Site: brandenburg
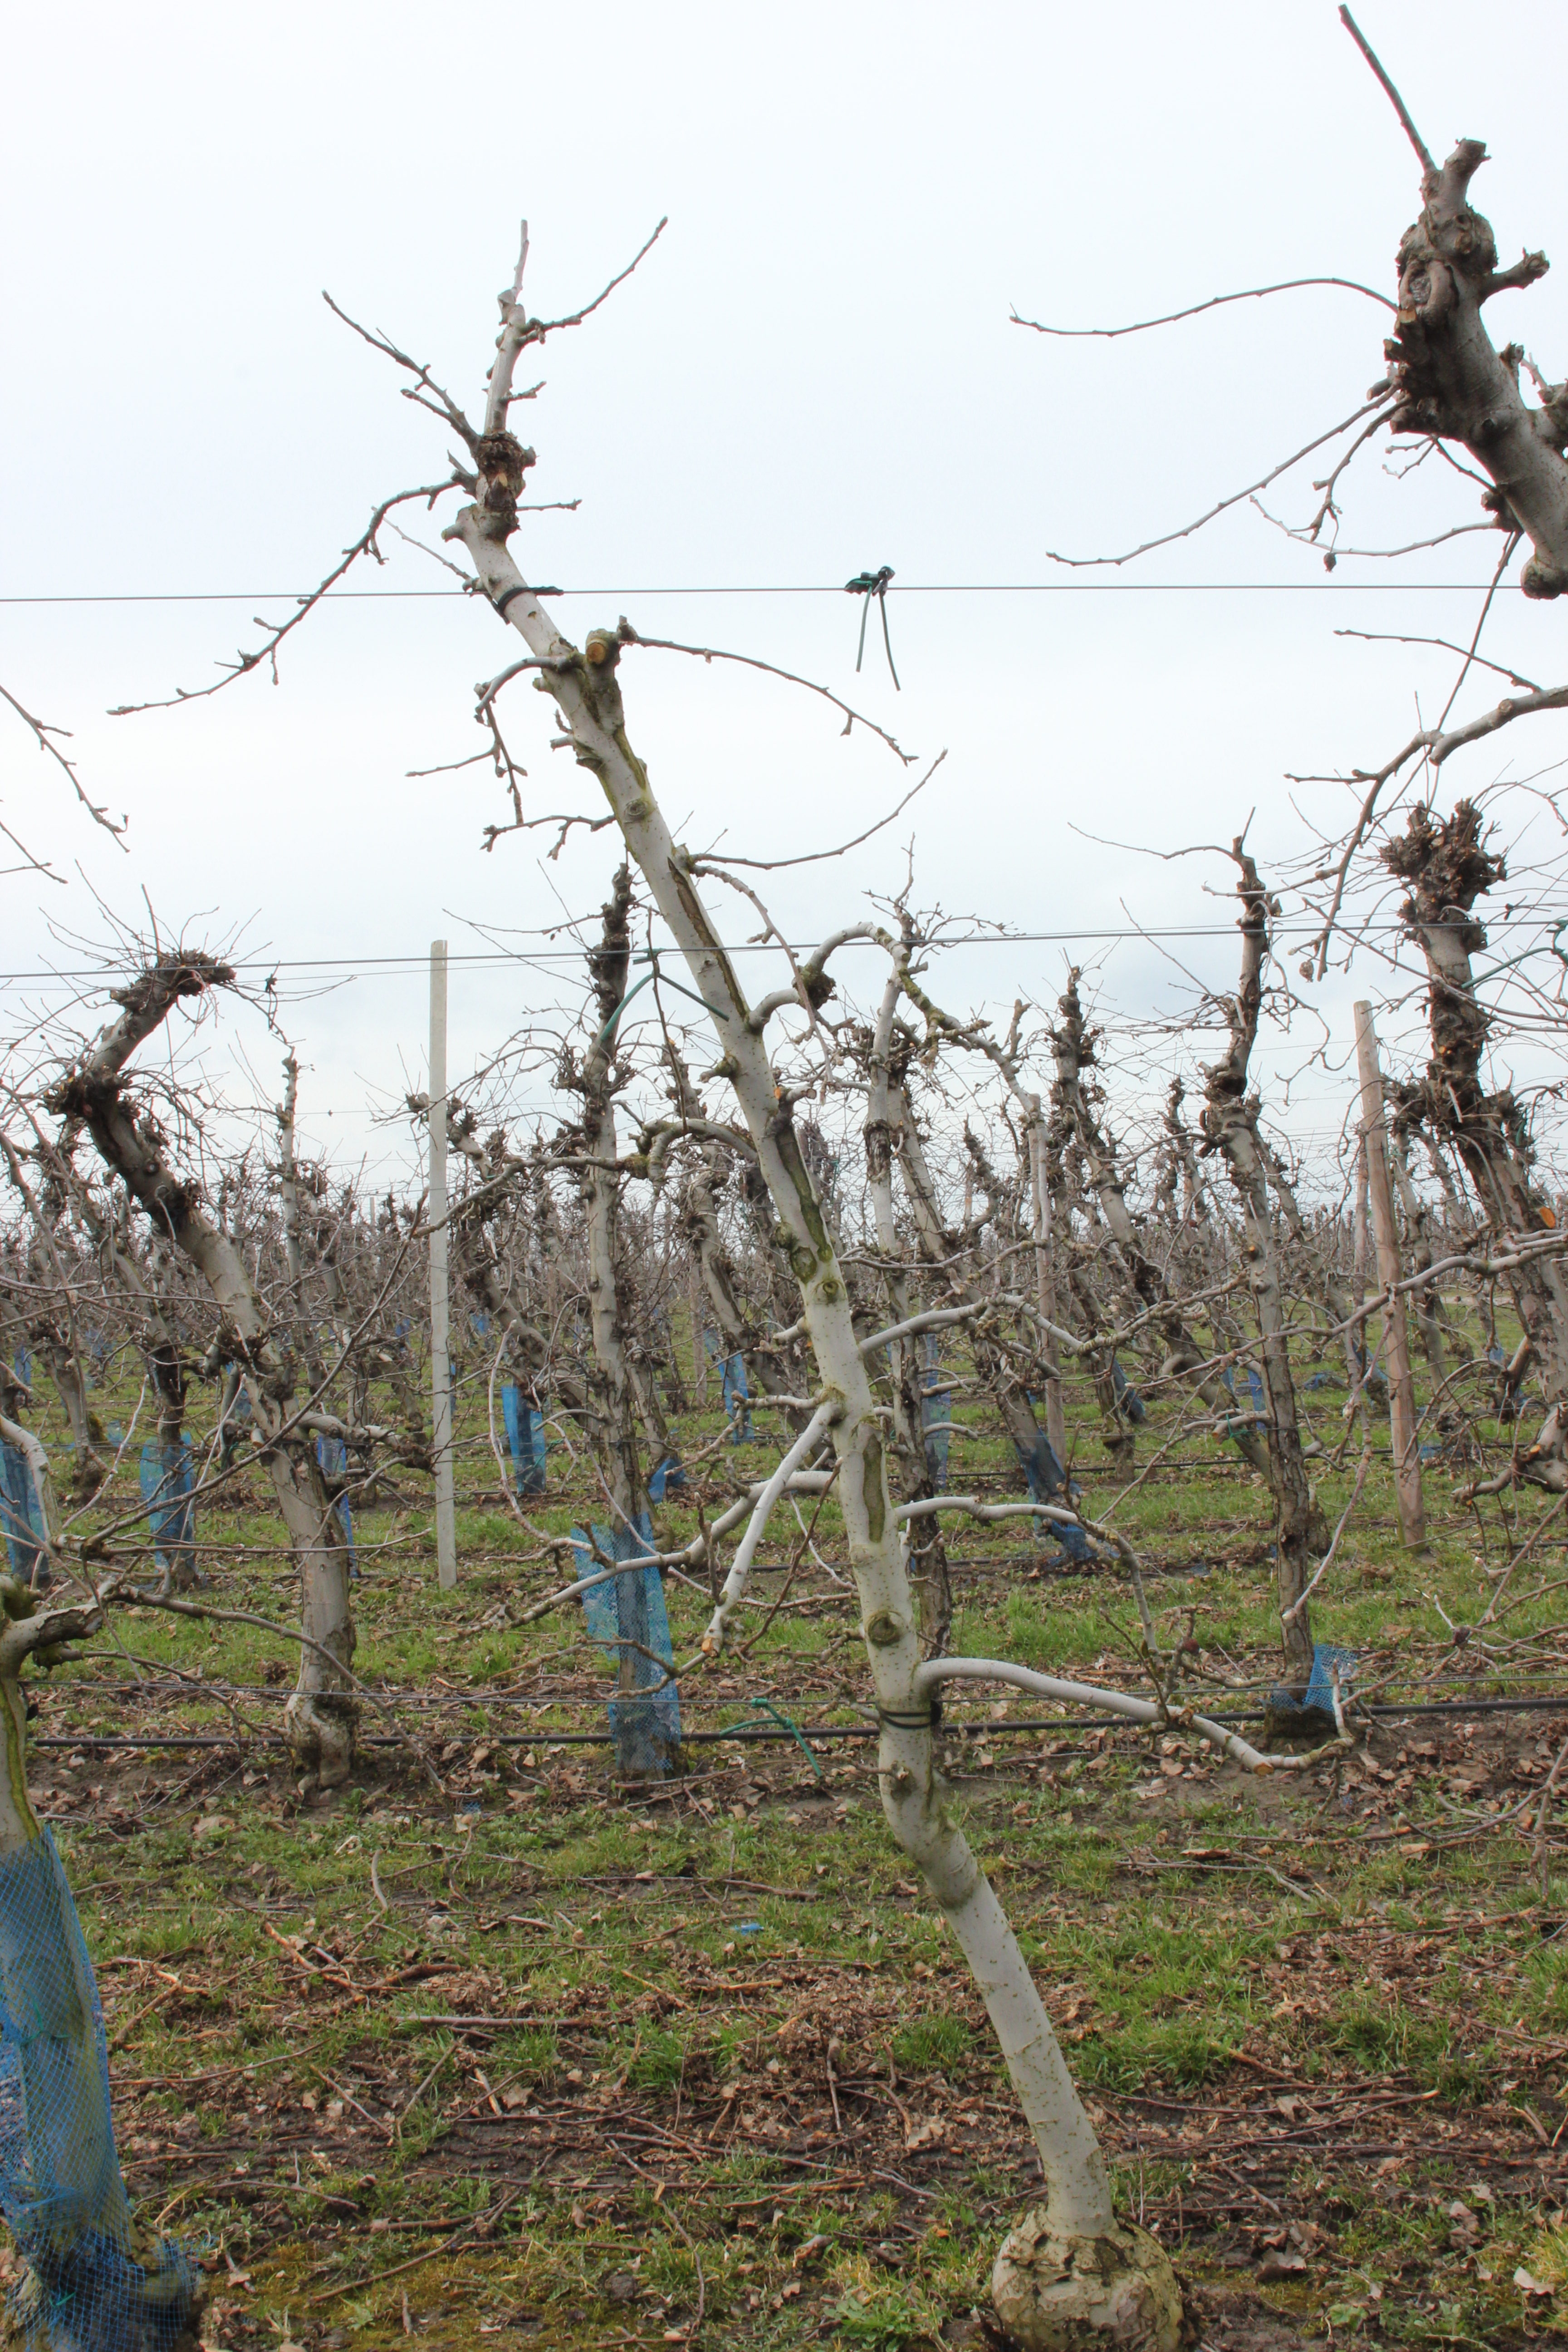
Growth stage (BBCH 01): Bud development